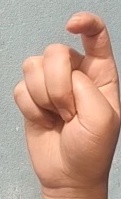
ASL sign: X